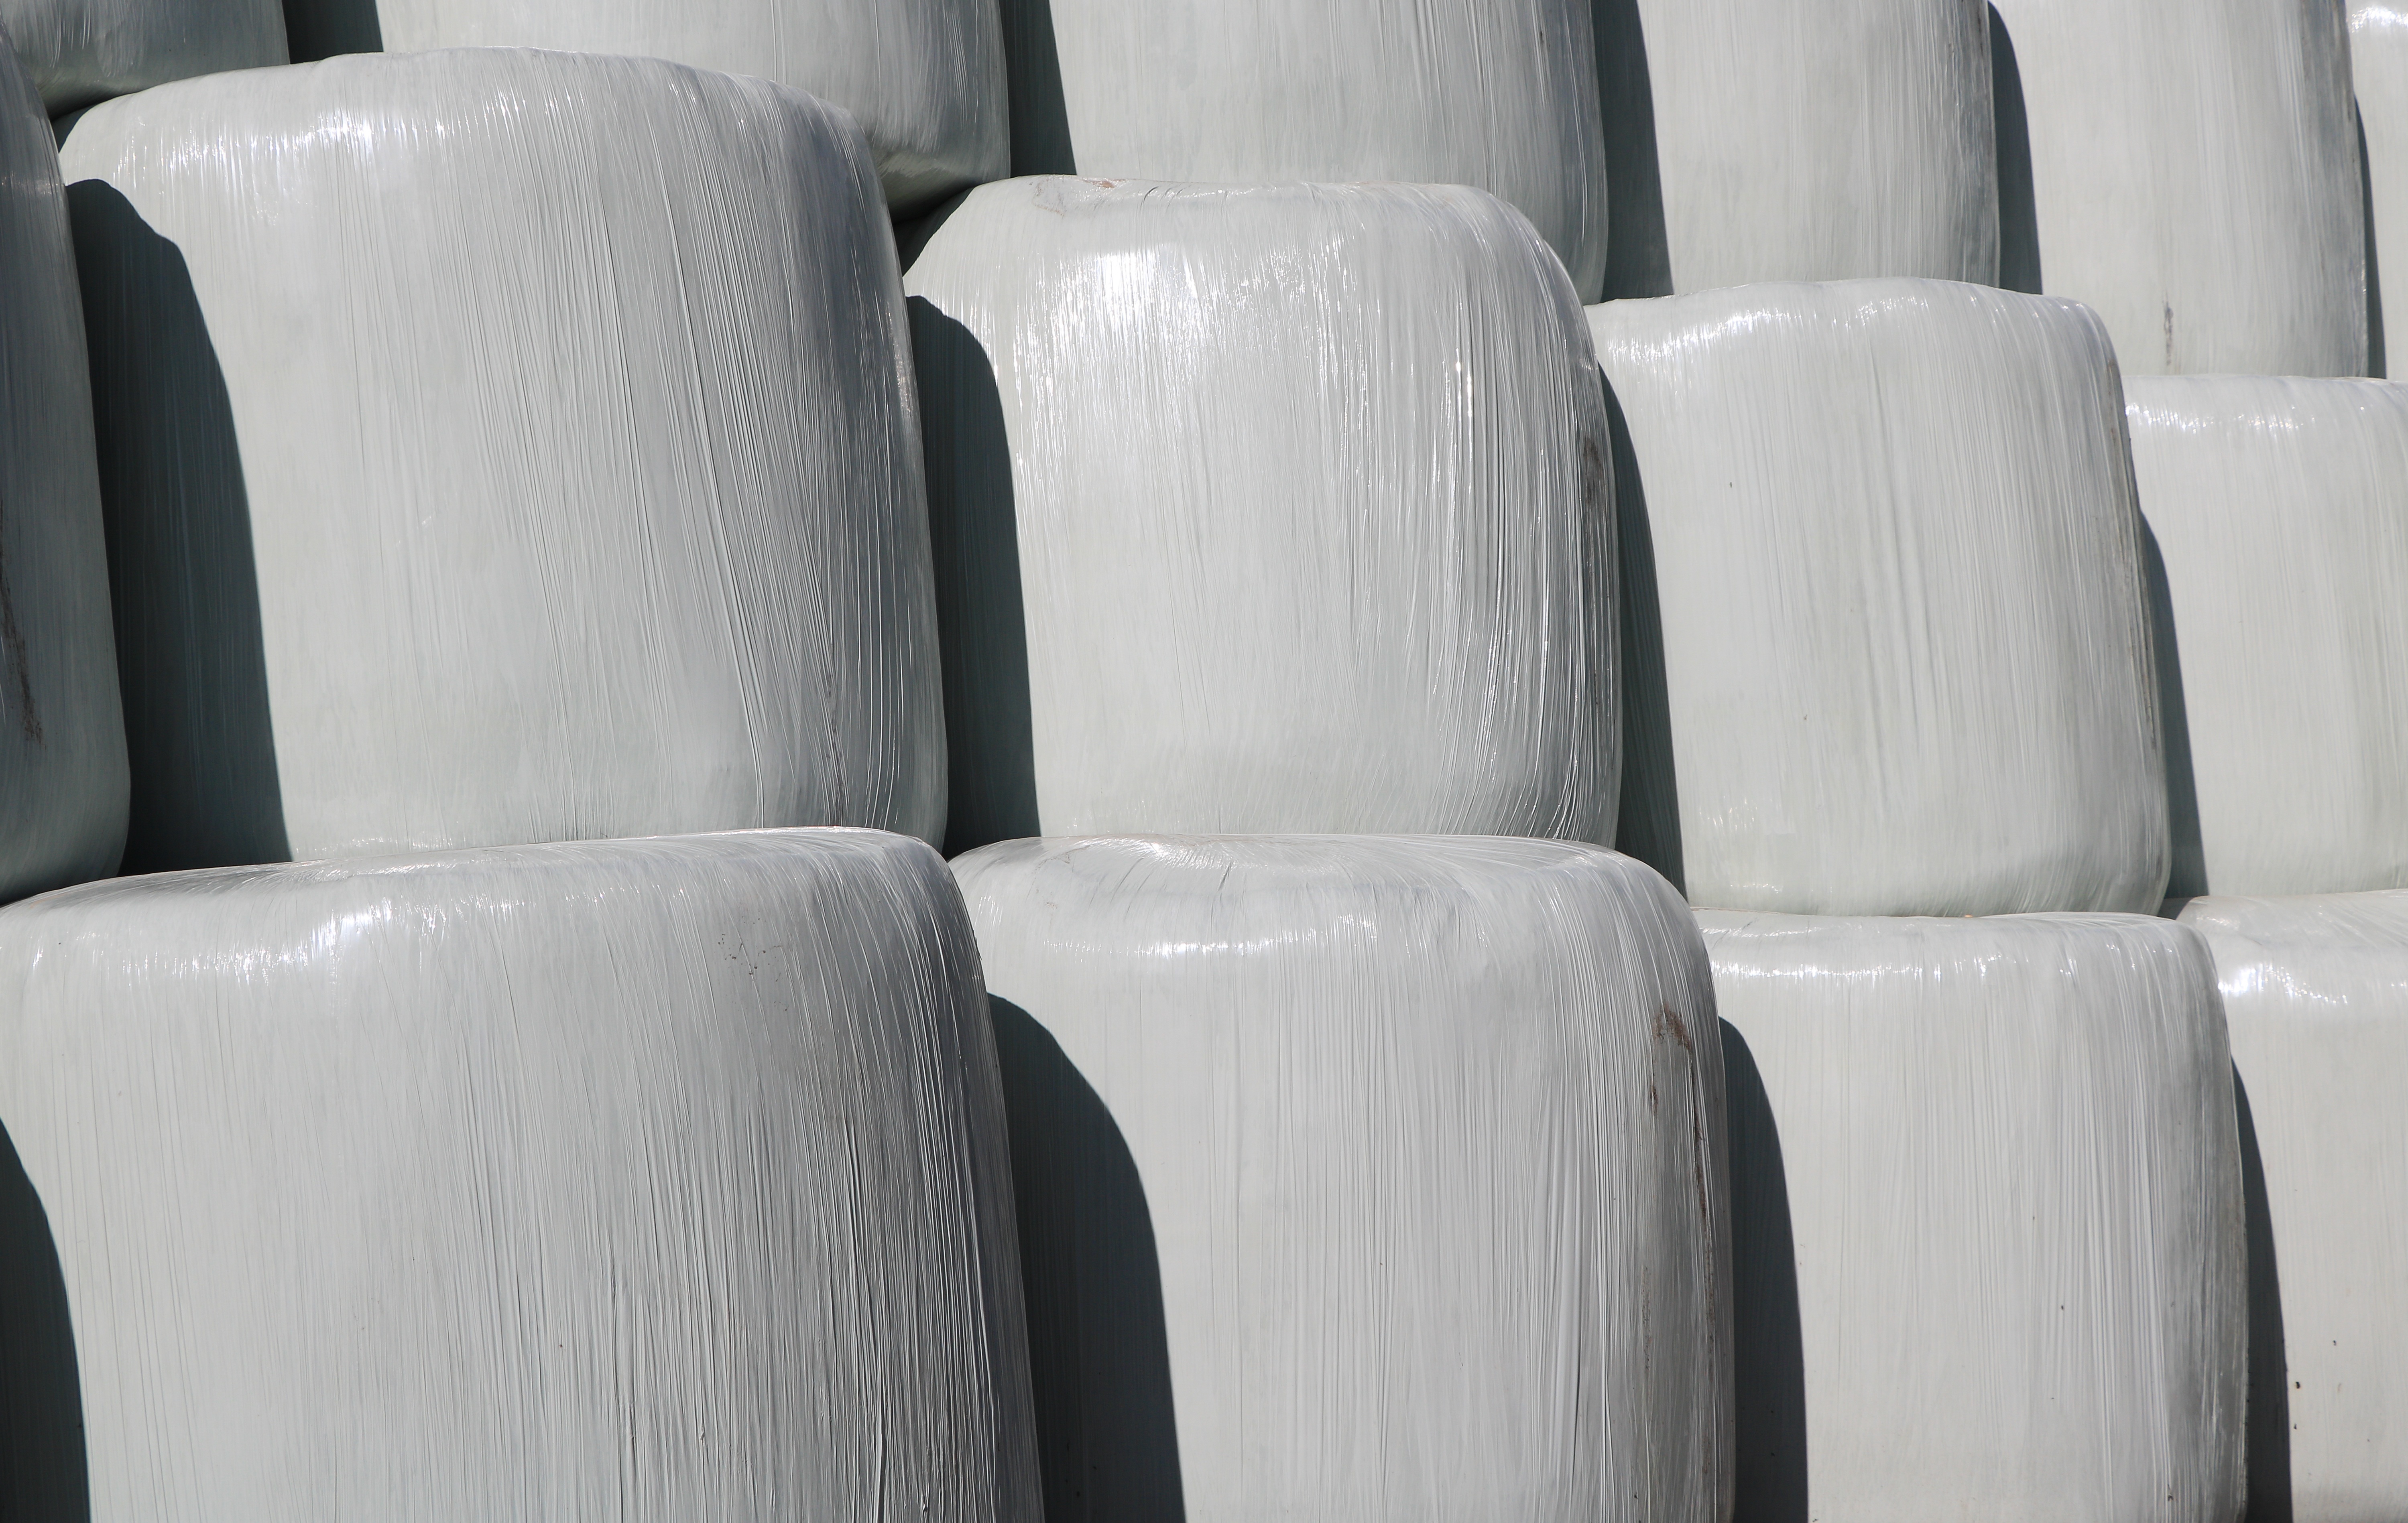
light, structure, white, hay, bale, food, column, shadow, material, straw, stock, hell, cereals, rolled, weis, hay bales, straw bales